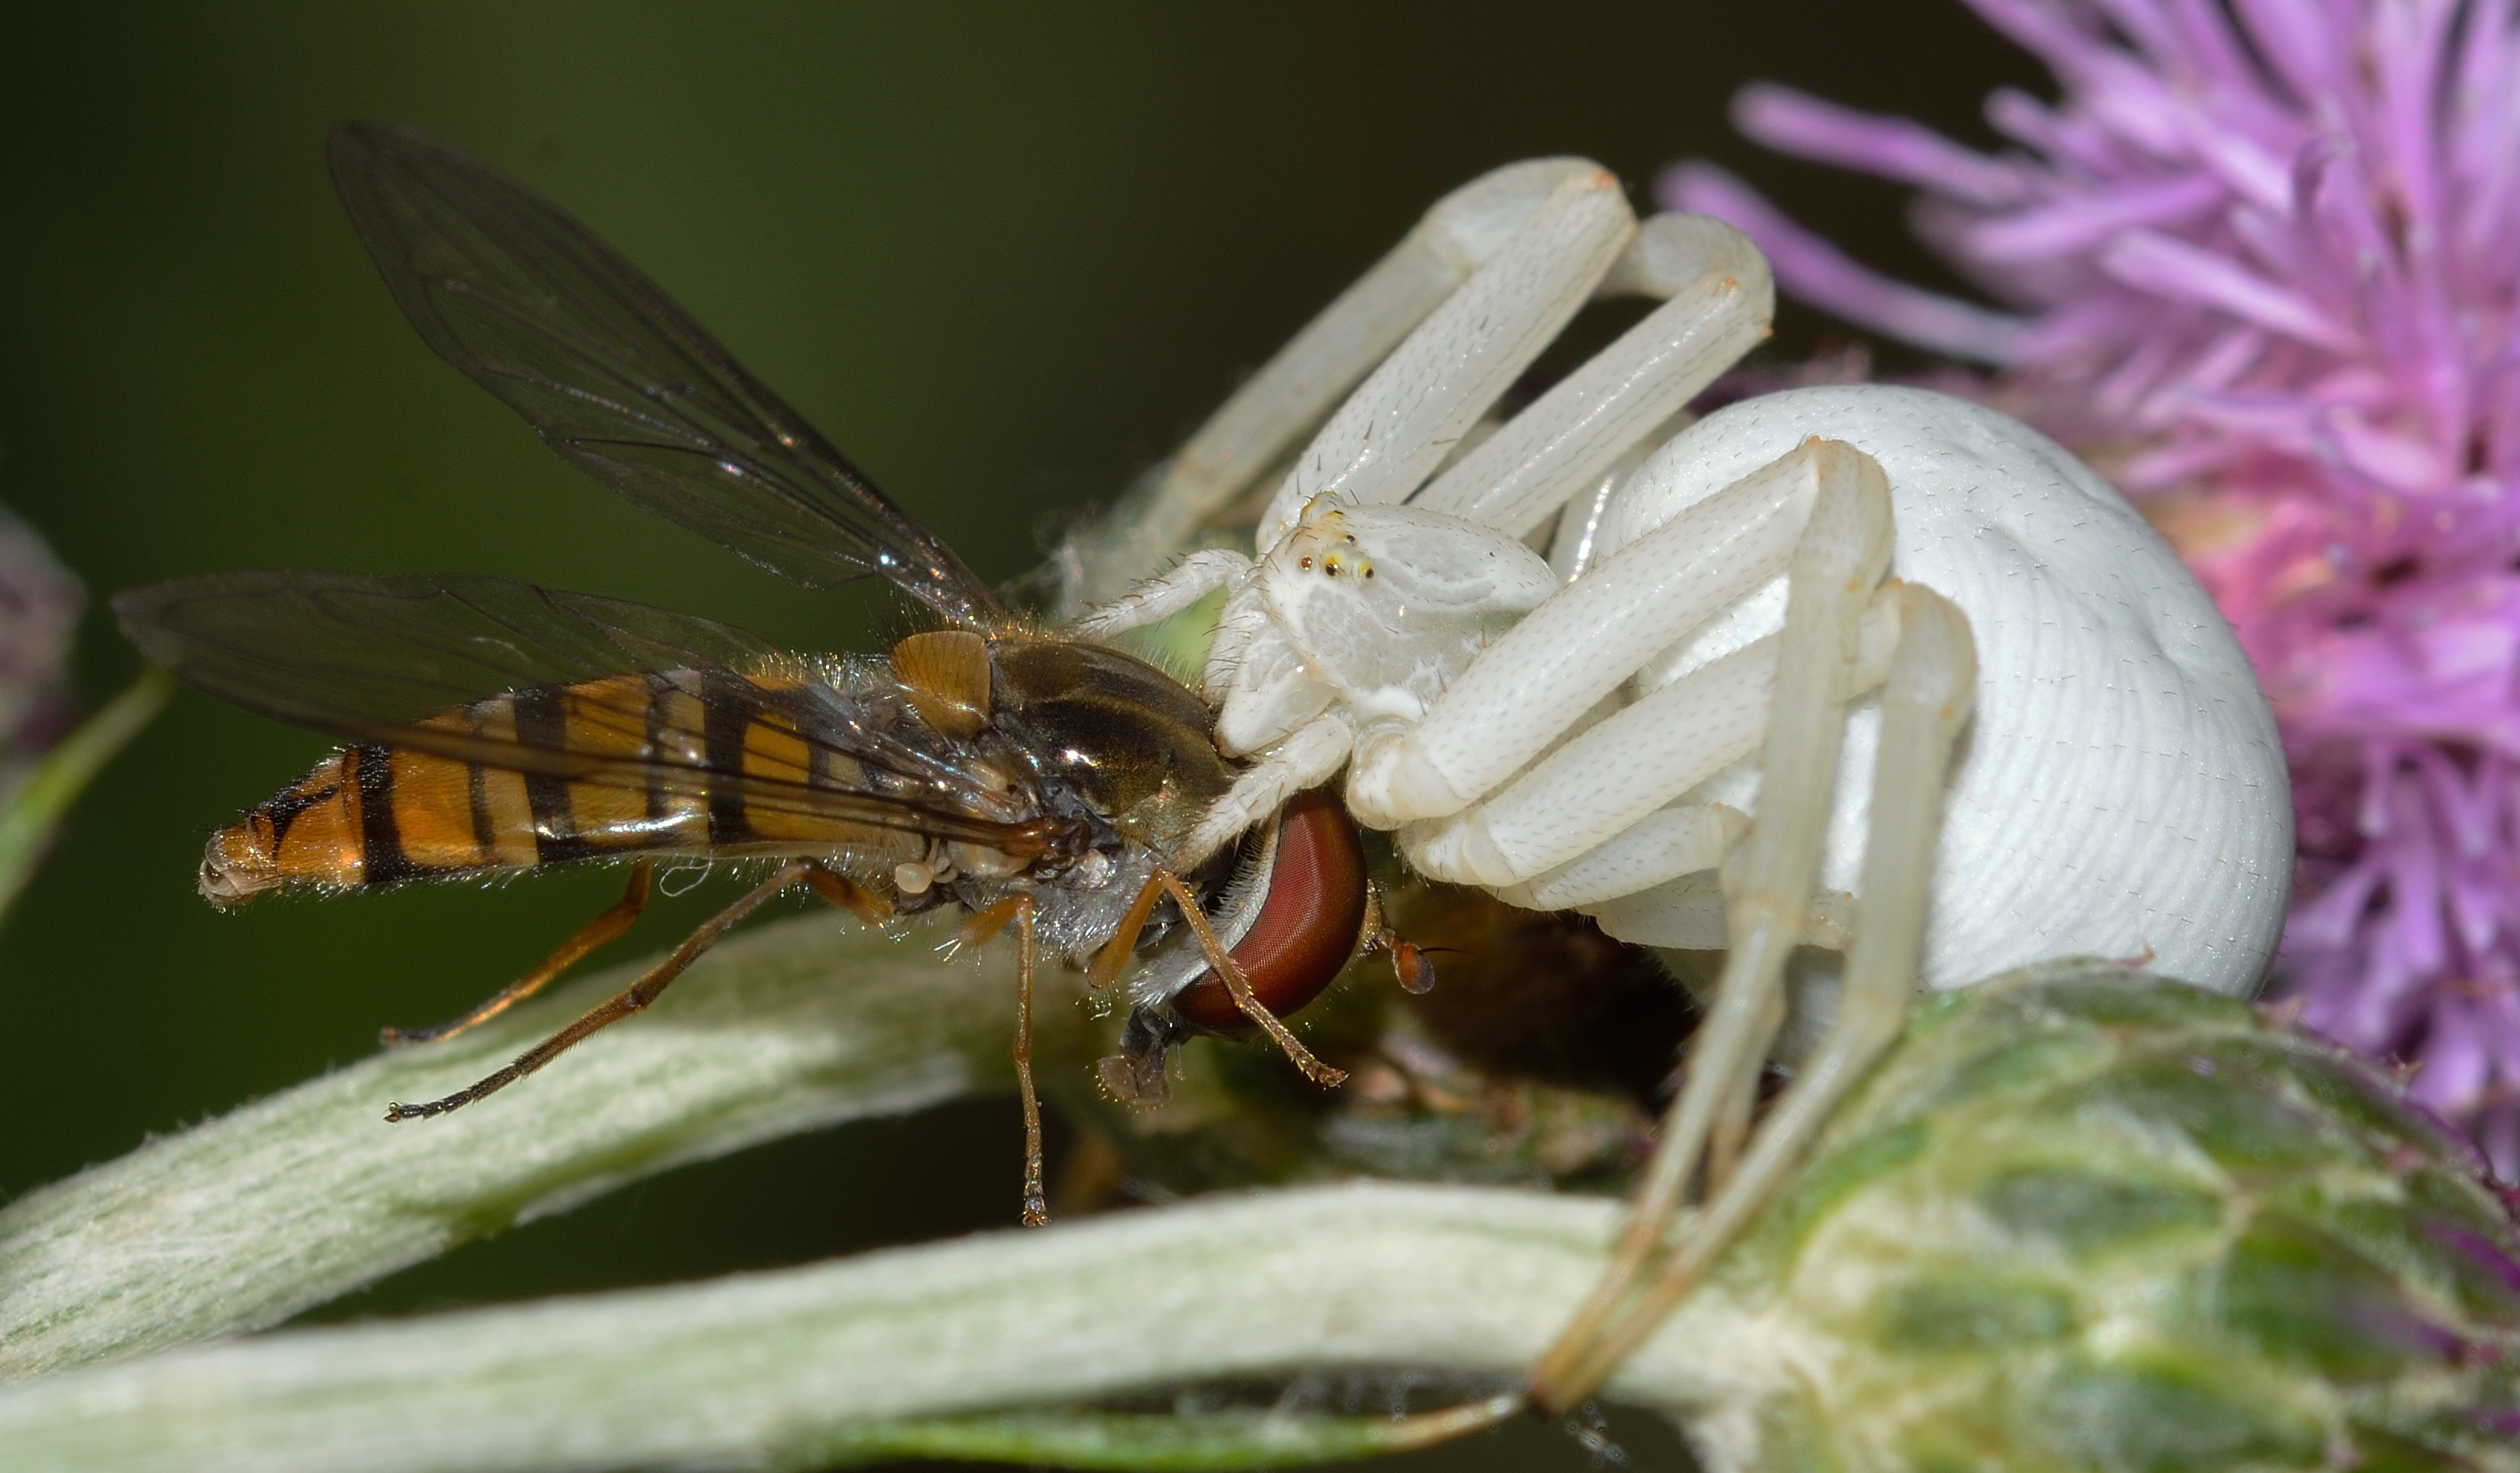
photography, flower, fly, insect, fauna, invertebrate, close up, spider, pest, prey, misumena, vatia, macro photography, arthropod, brine fly, episyrphus, balteatus